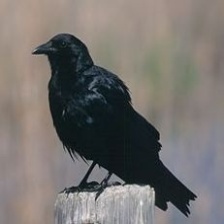
Species: CROW
Scientific name: CORVUS